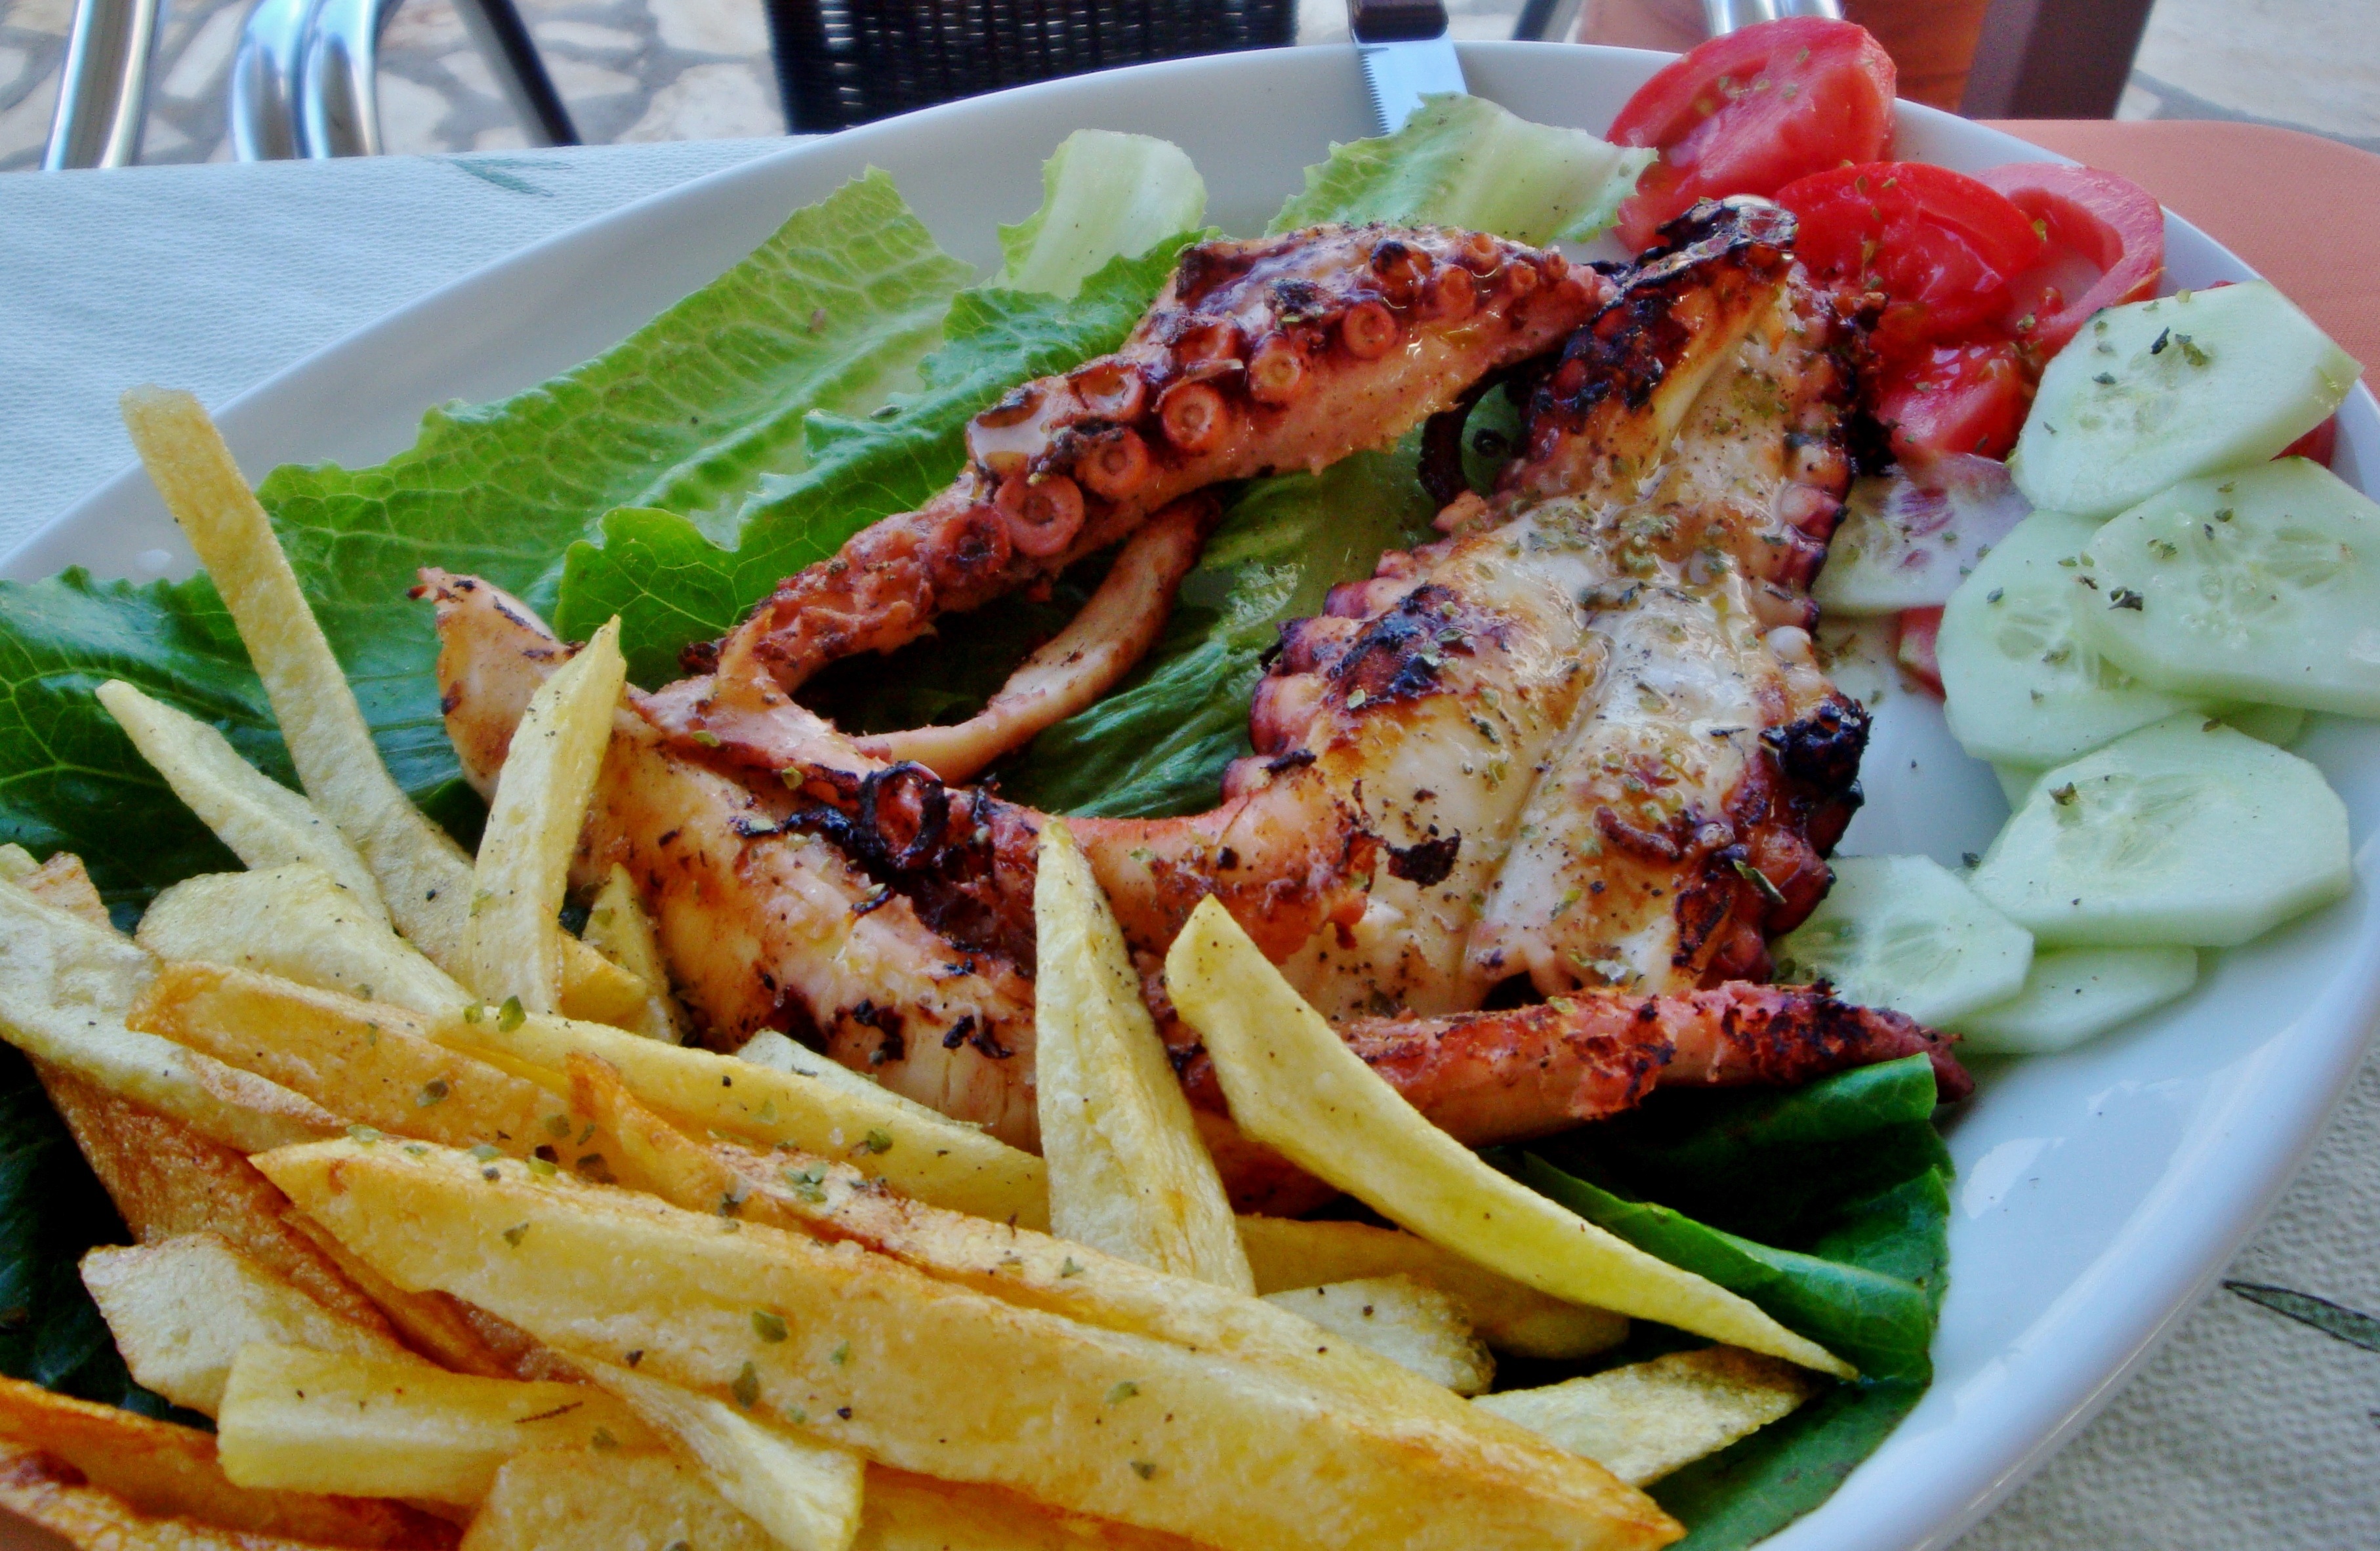
restaurant, dish, meal, food, produce, seafood, fish, lunch, cuisine, octopus, vegetarian food, french fries